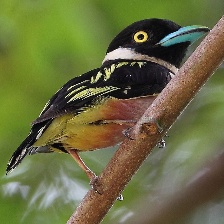
Species: BLACK AND YELLOW BROADBILL
Scientific name: EURYLAIMUS OCHROMALUS